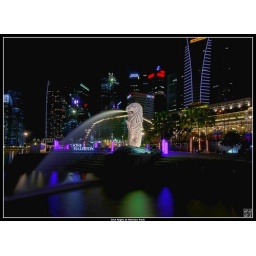
I reprocess the photo to correct the blue hue in some of the building and distortion on building on the right side